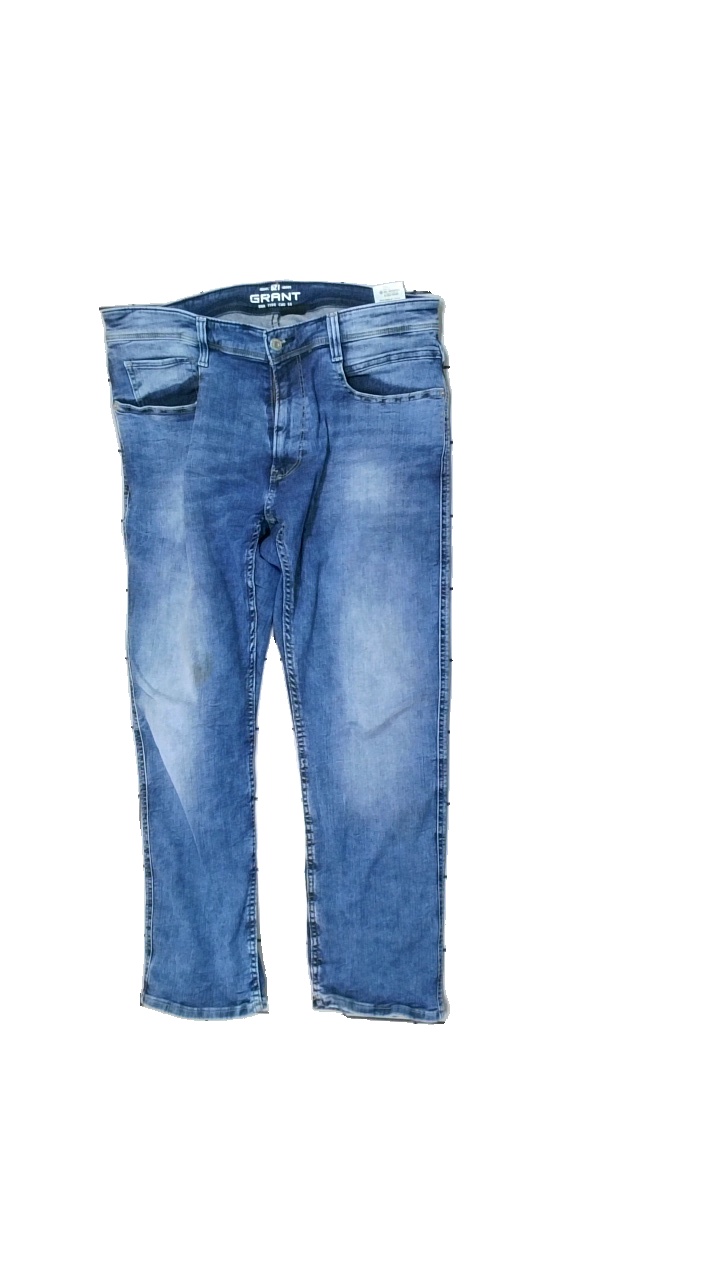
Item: Jeans (Men)
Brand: Grant
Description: jeans
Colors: Blue
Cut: Regular
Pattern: Logo print
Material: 100% bomull
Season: All
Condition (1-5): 2
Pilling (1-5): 4
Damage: smuts fläckar
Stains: Major
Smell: Minor
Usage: Export
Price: <50